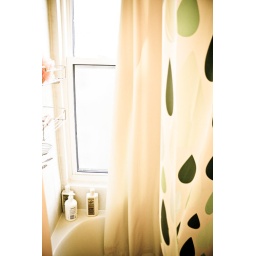
I am way too happy about this window. I've never had a bathroom with a window in it before.